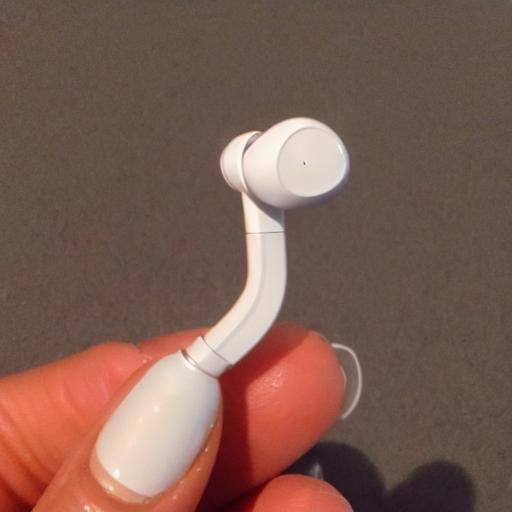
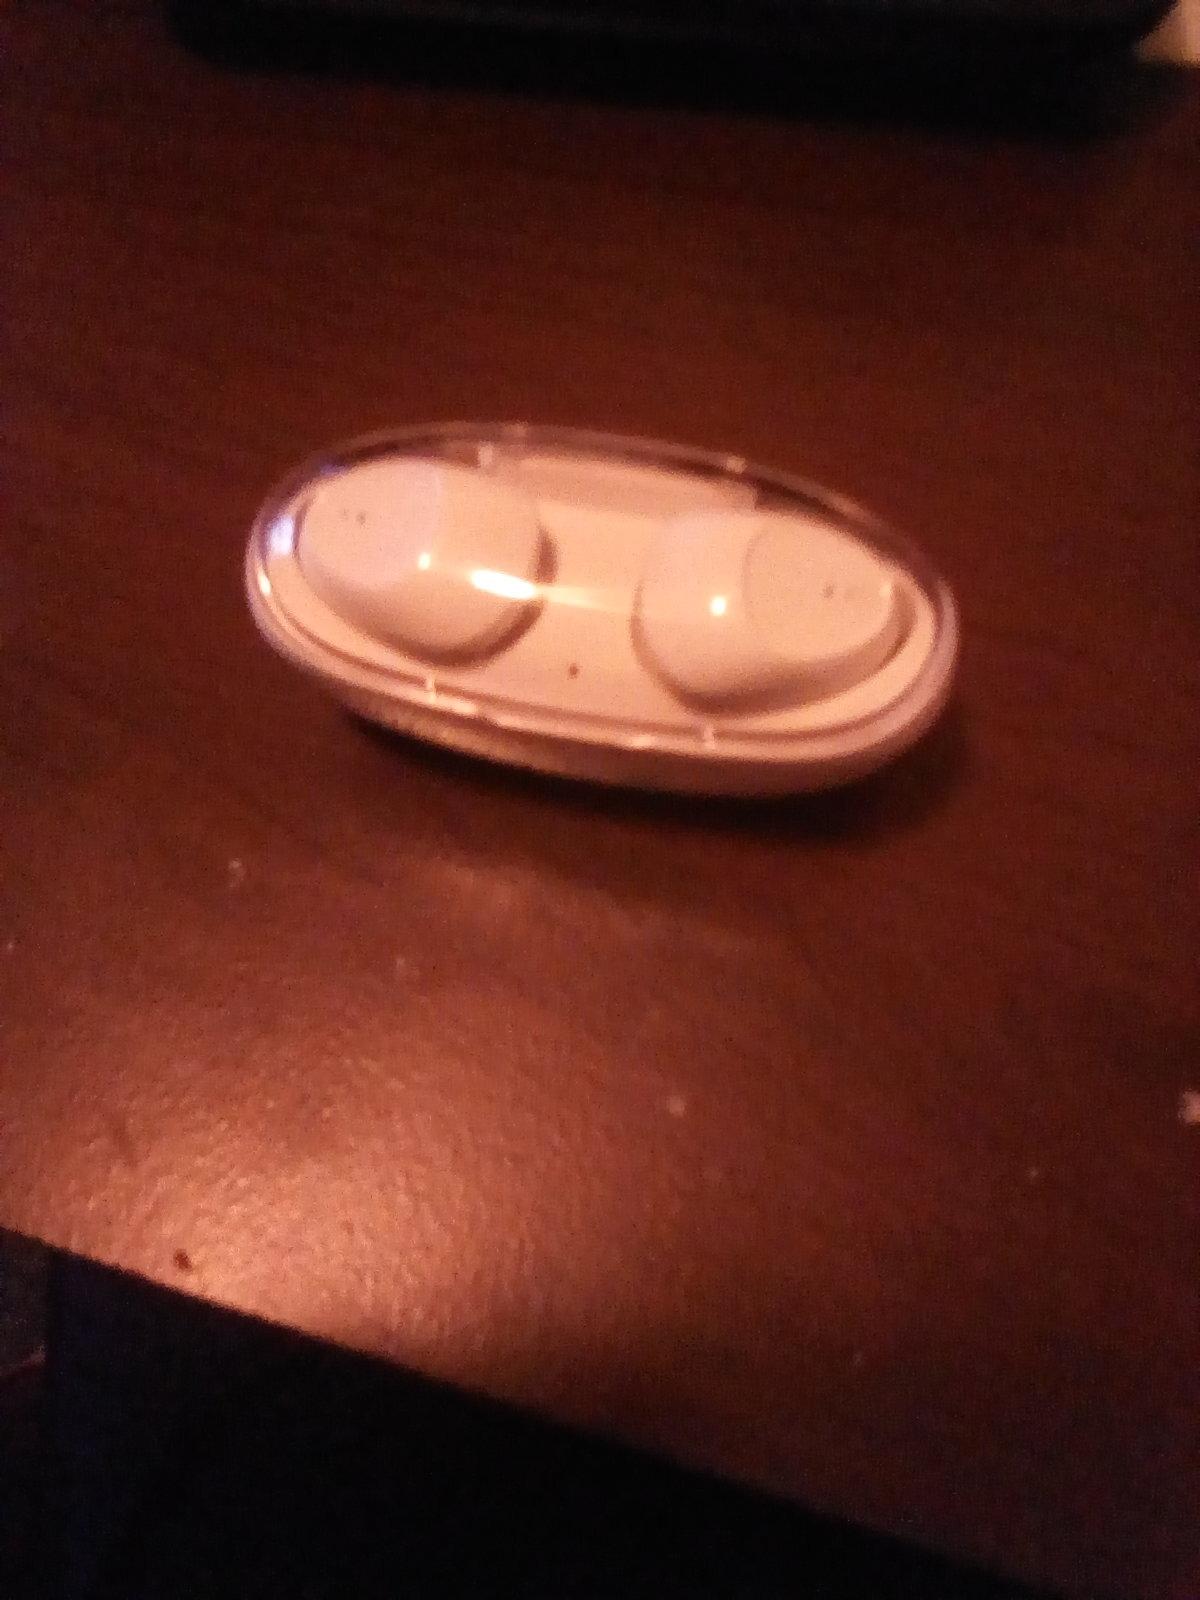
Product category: earbuds
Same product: no